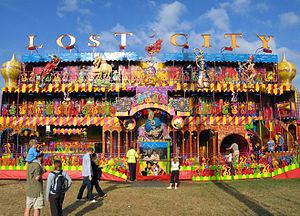
Un palais du rire est une attraction de type parcours scénique ou walkthrough, située dans les fêtes foraines et parcs d'attractions.